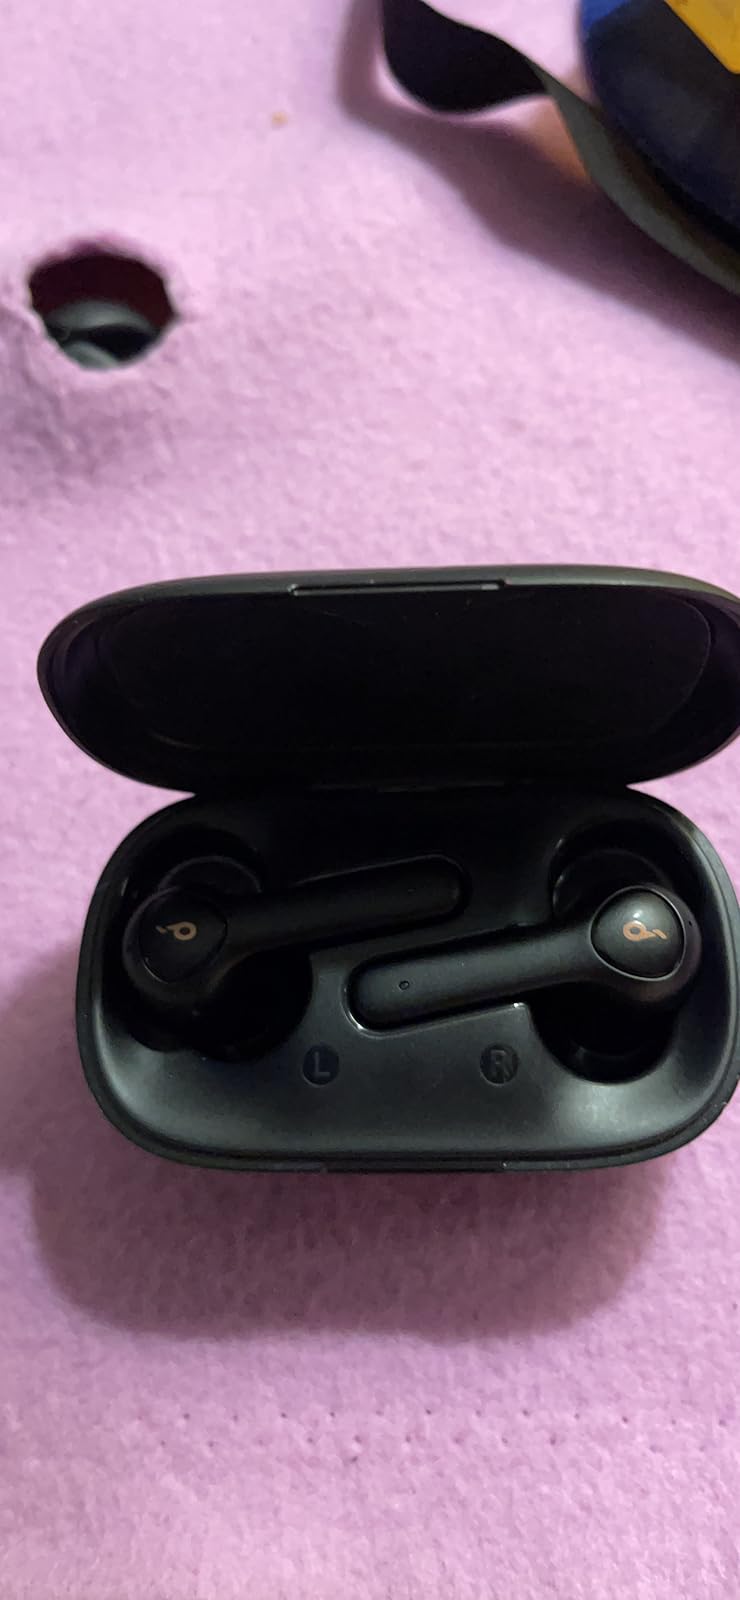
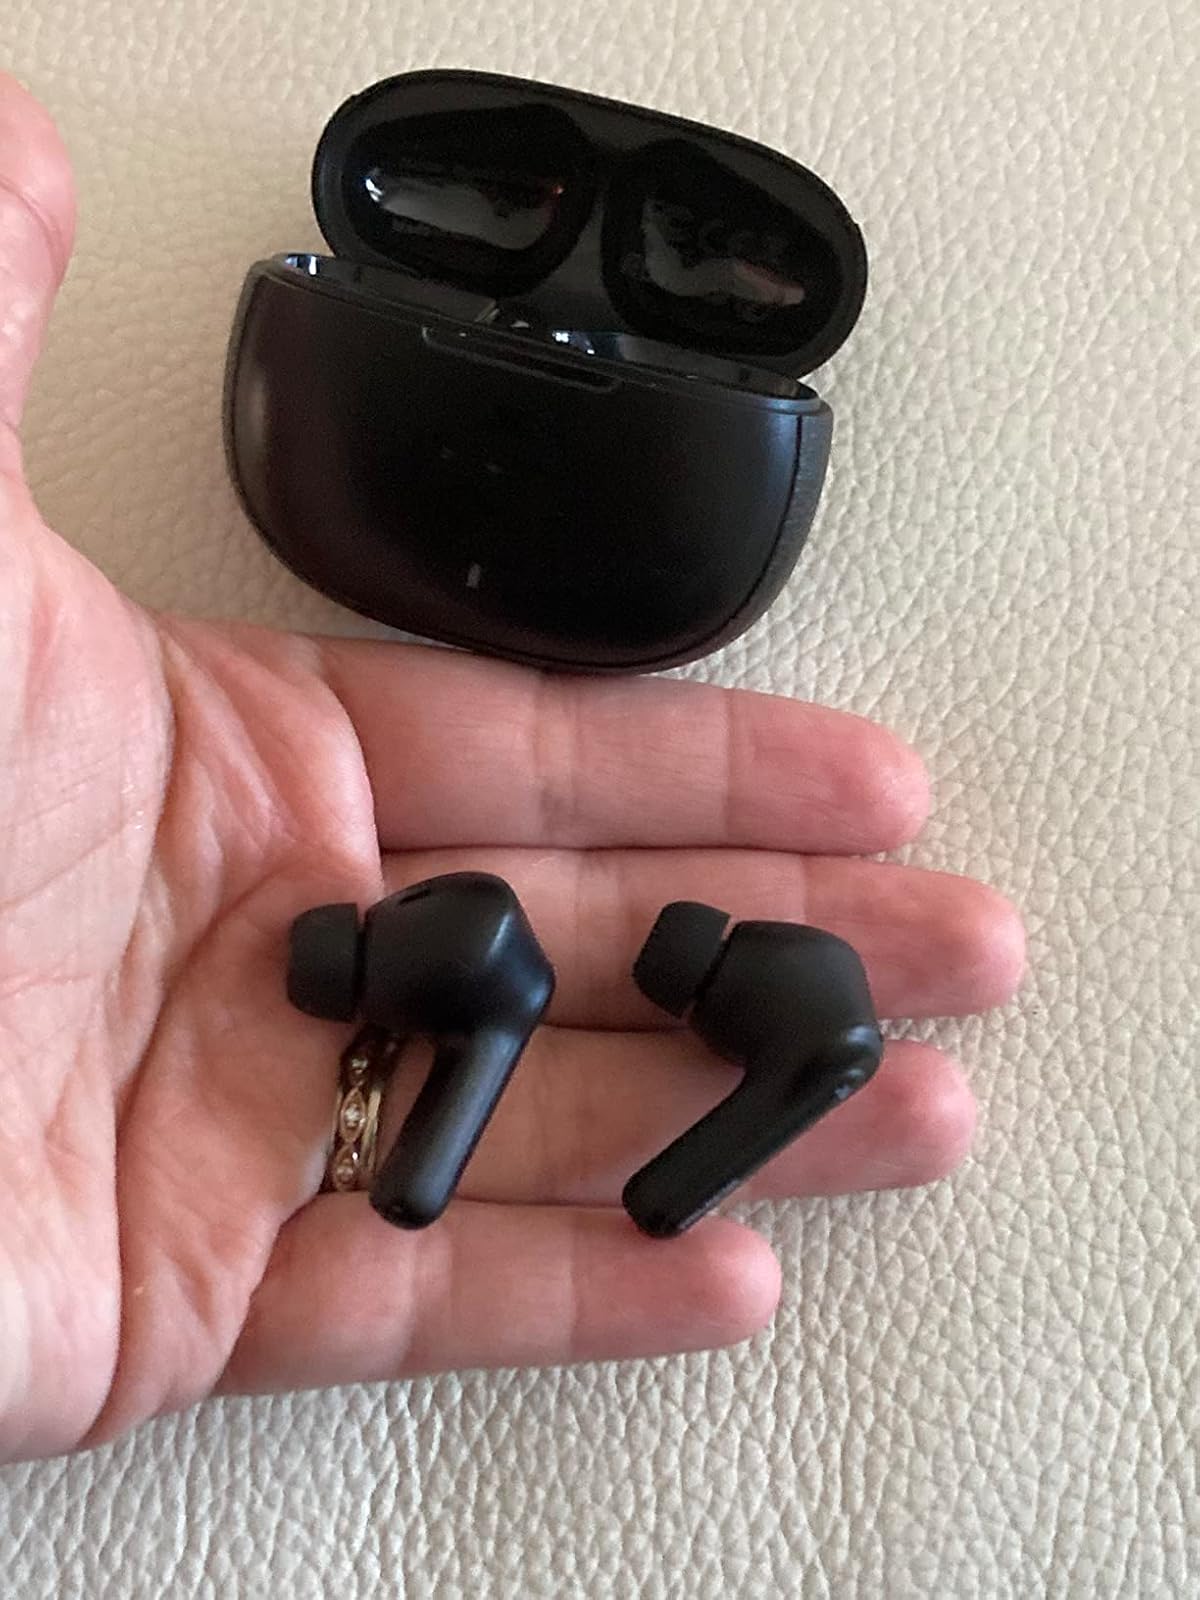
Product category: earbuds
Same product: no